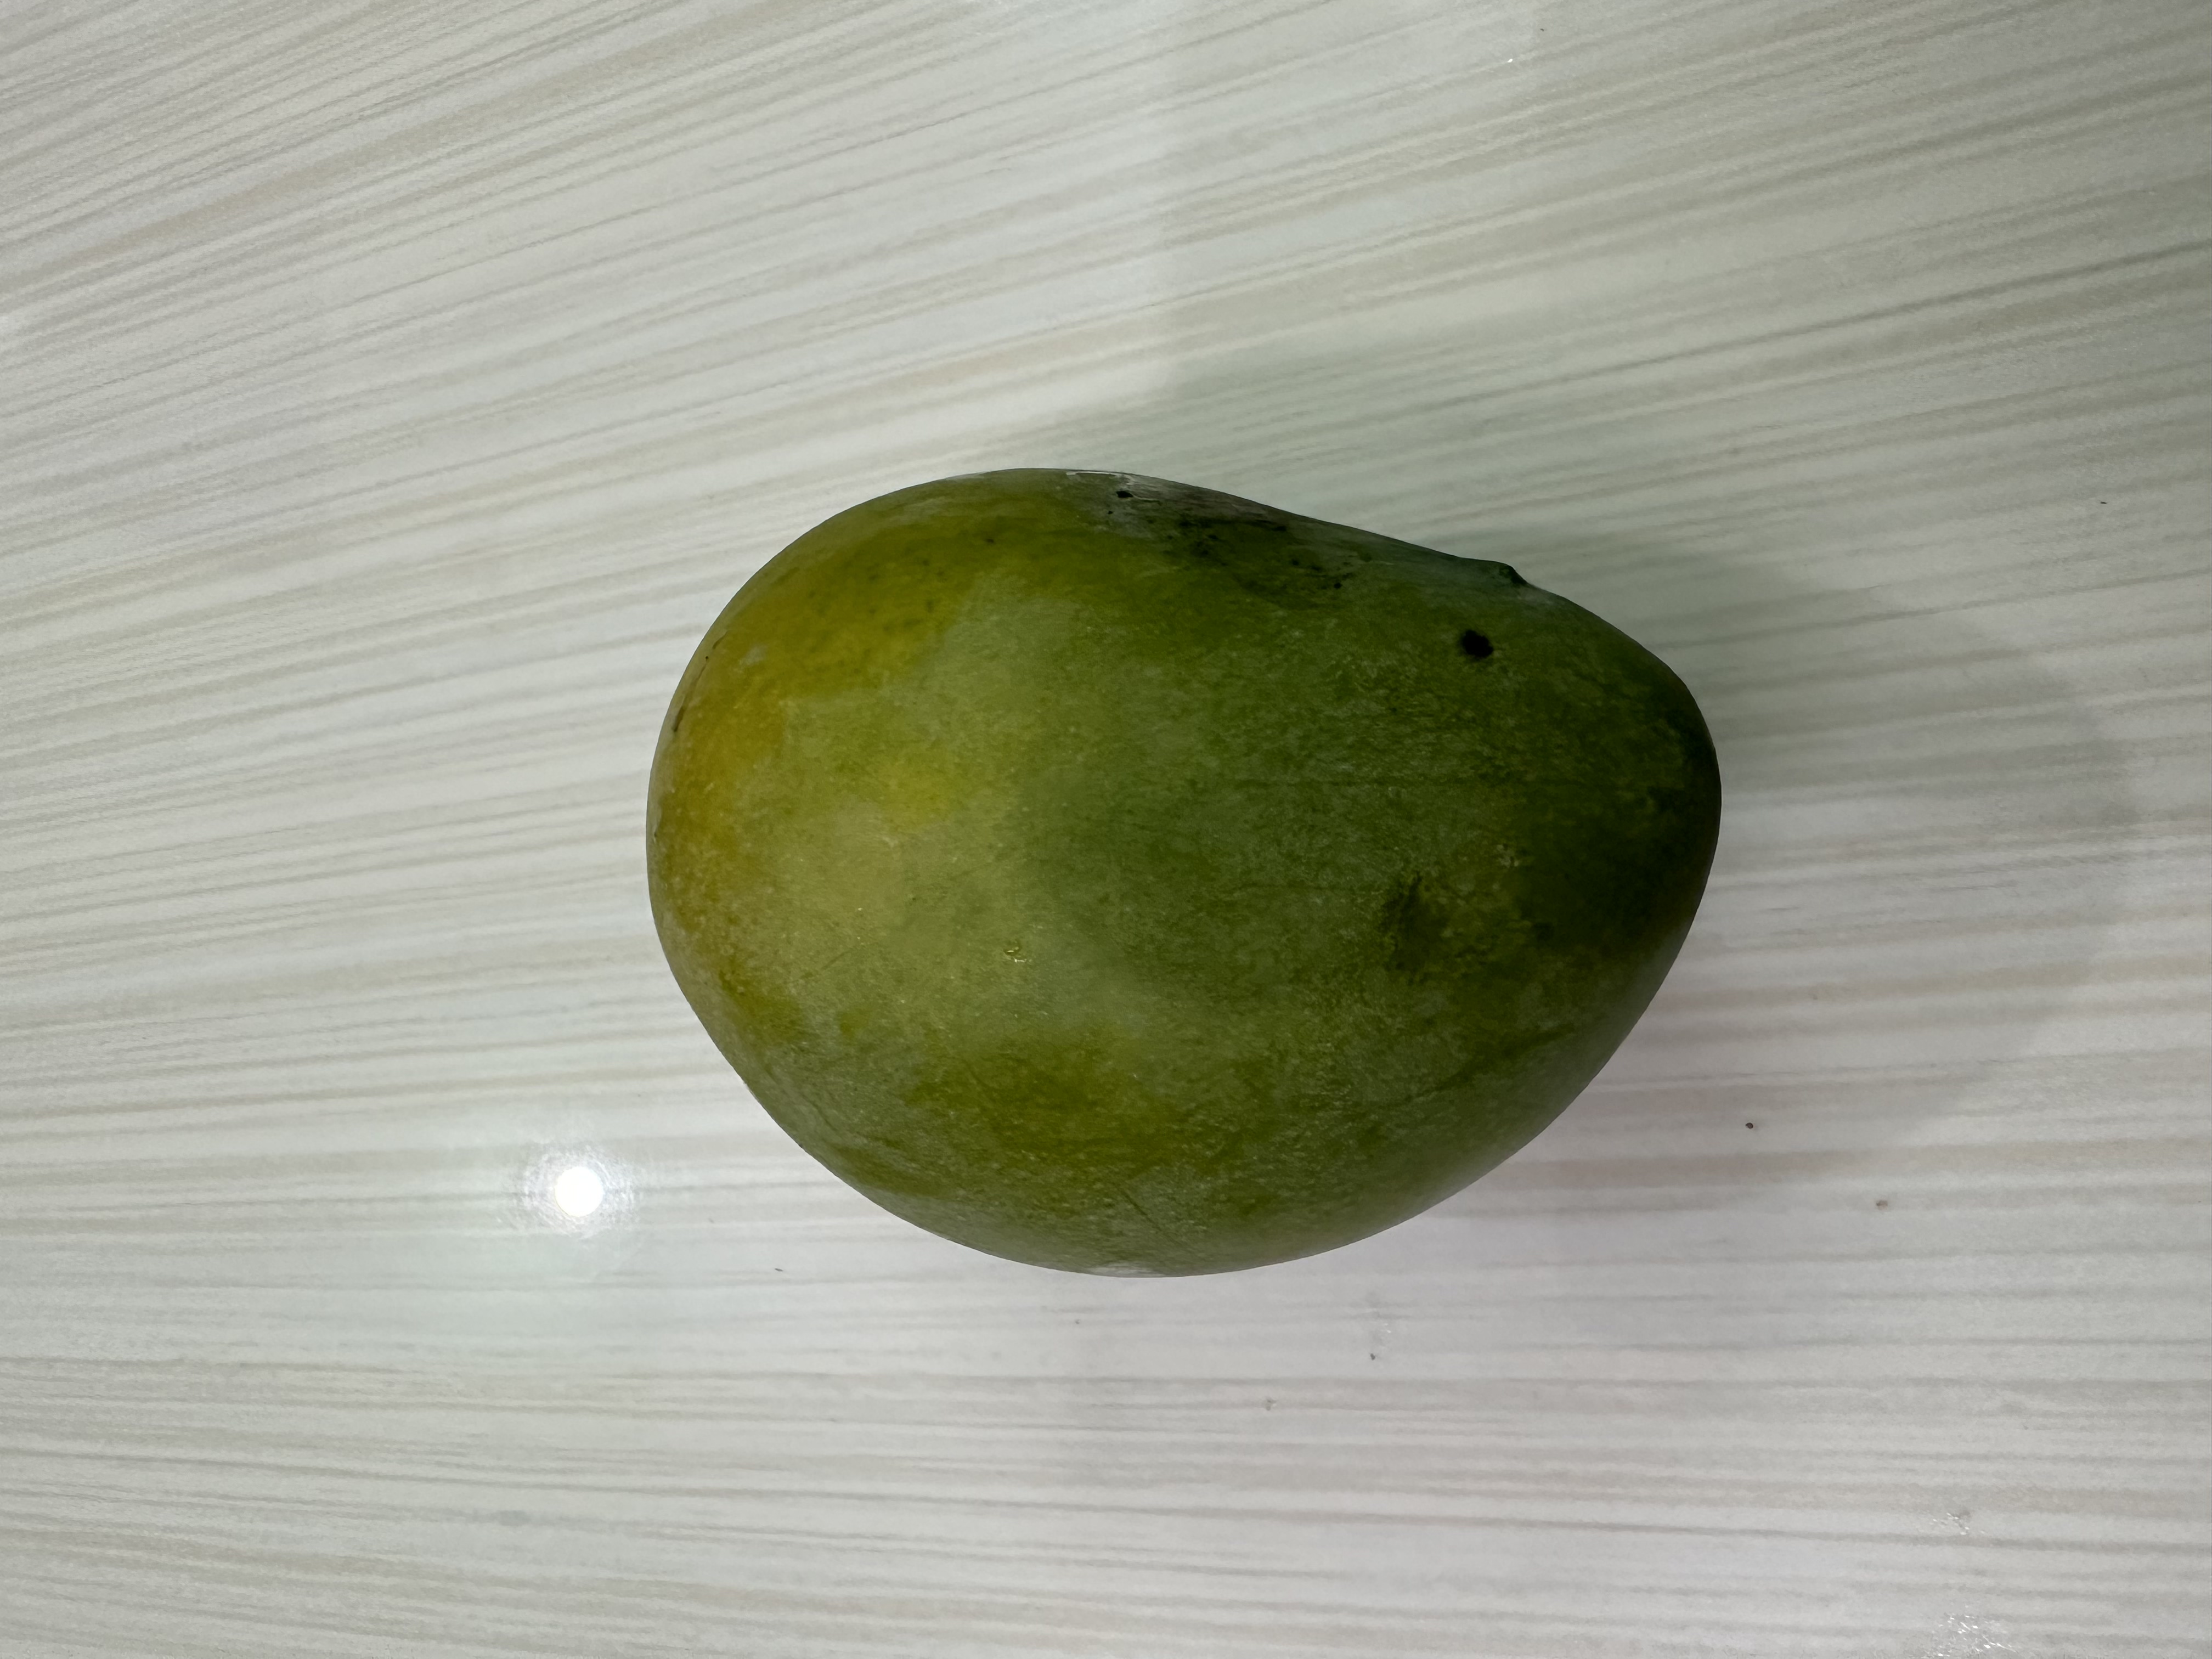
Mango variety: Harivanga